Stefen Wisniewski

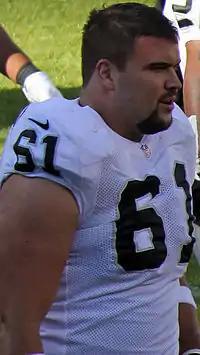
Wisniewski playing for the Raiders in 2014.

The Oakland Raiders selected Wisniewski in the second round with the 48th overall pick in the 2011 NFL draft. His uncle, Steve Wisniewski, was an 8-time Pro Bowl guard for the Raiders and was selected in the second round (29th overall) of the 1989 NFL draft. Wisniewski elected not to wear his uncle's No. 76, stating that he wished to create his own legacy with his college No. 61 instead.